Federalist revolts

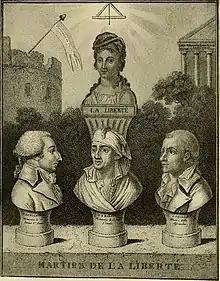
Contemporary print showing Lyon Jacobin Joseph Chalier as a martyr for Liberty, together with Marat and Le Peletier de St Fargeau (all assassinated in 1793)

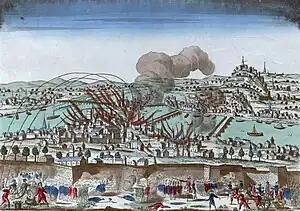
Siege of Lyon (1793)

Lyon was the second-largest city in France after Paris, where factional tension ran very high in the first half of 1793. As in Marseilles, most of the sections supported the Girondins, but a small and determined group of Jacobins was intent on taking power in the city under their charismatic but divisive leader, Joseph Chalier. On 9 March the Jacobins effectively gained control of the city.